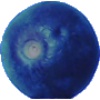
Label: huckleberry